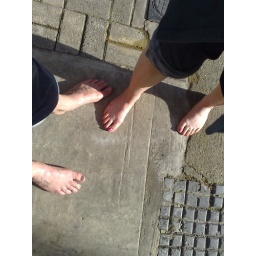
The white cross pub in Richmond marooned